Hakuoh University

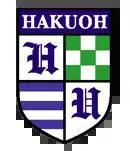
The emblem of Hakuoh University

is a private university in city of Oyama in Tochigi, Japan. The name Hakuoh, means 'white seagull', and the motto "Plus ultra", or 'Further beyond'.